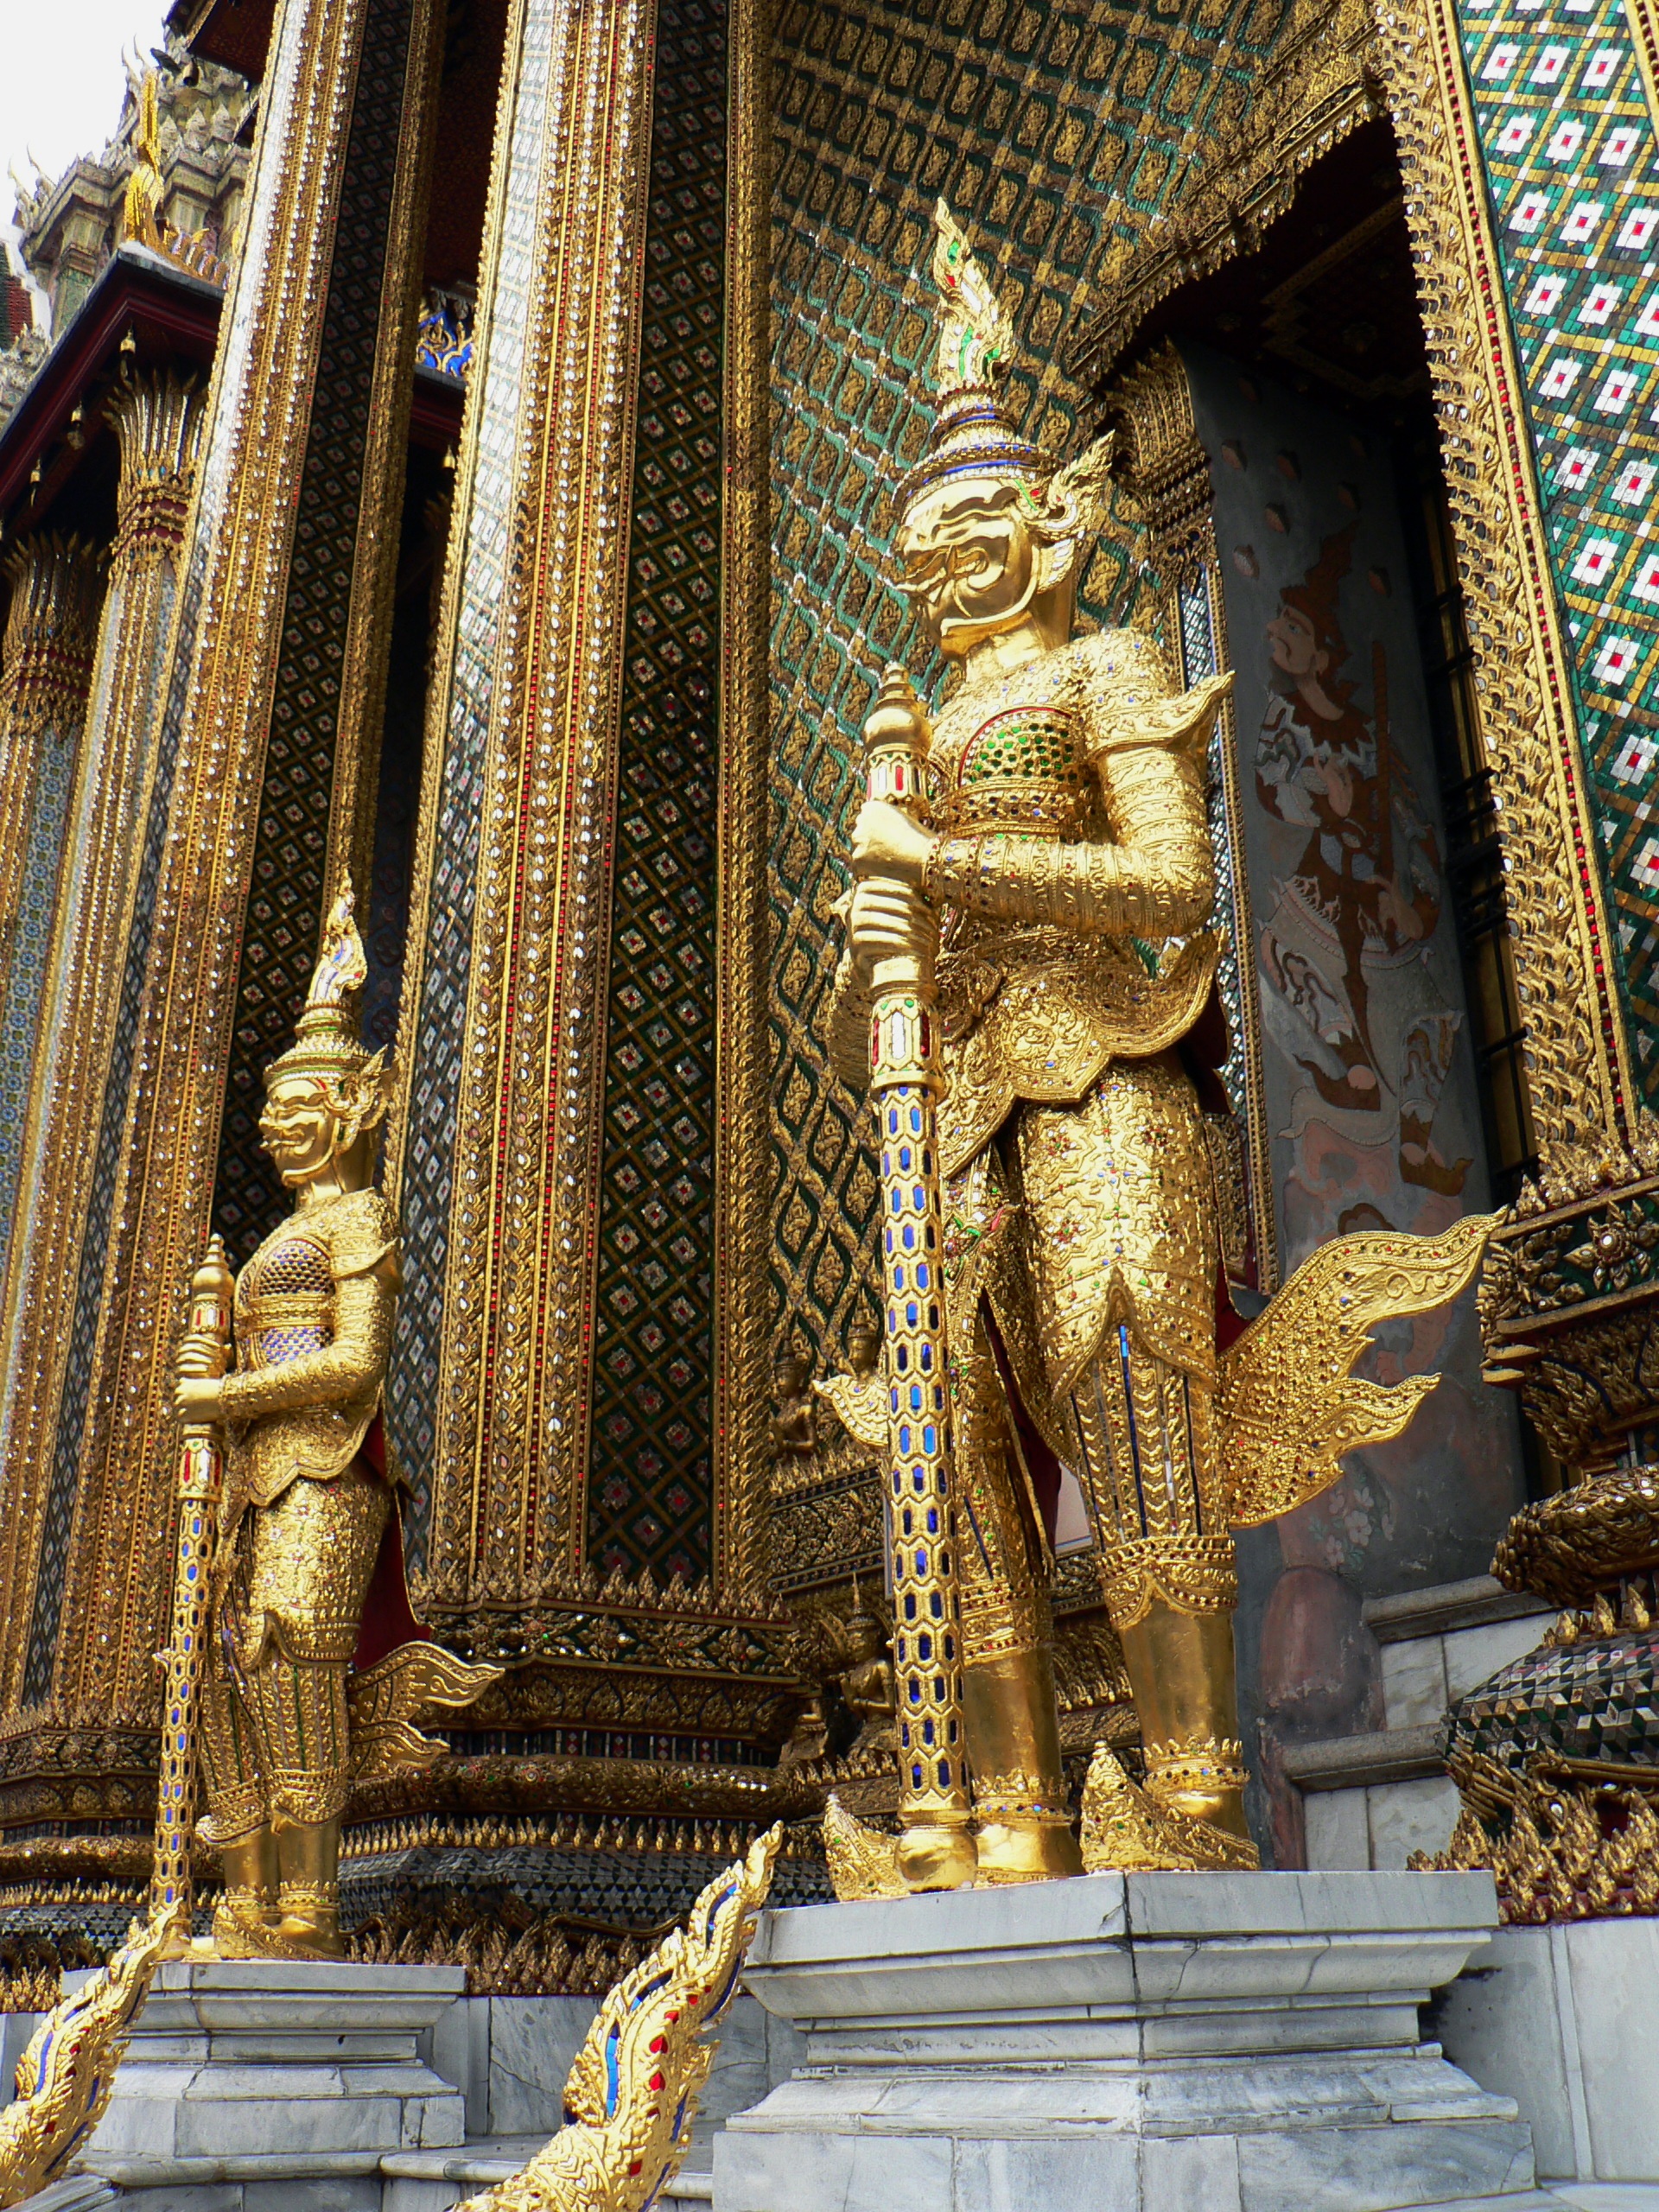
building, palace, monument, facade, cathedral, place of worship, thailand, temple, statues, shrine, carving, wat, guards, divinity, royal palace, hindu temple, ancient history